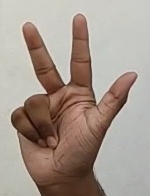
ASL sign: 3